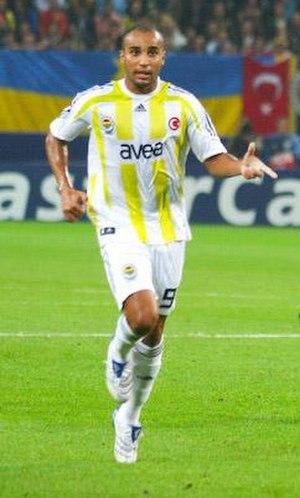
Deivid de Sousa, ou simplement Deivid, est un footballeur brésilien né le 22 octobre 1979 à Nova Iguaçu. Il jouait au poste d'attaquant.